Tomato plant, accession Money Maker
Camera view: bottom (45 deg); turntable rotation: 300 degrees
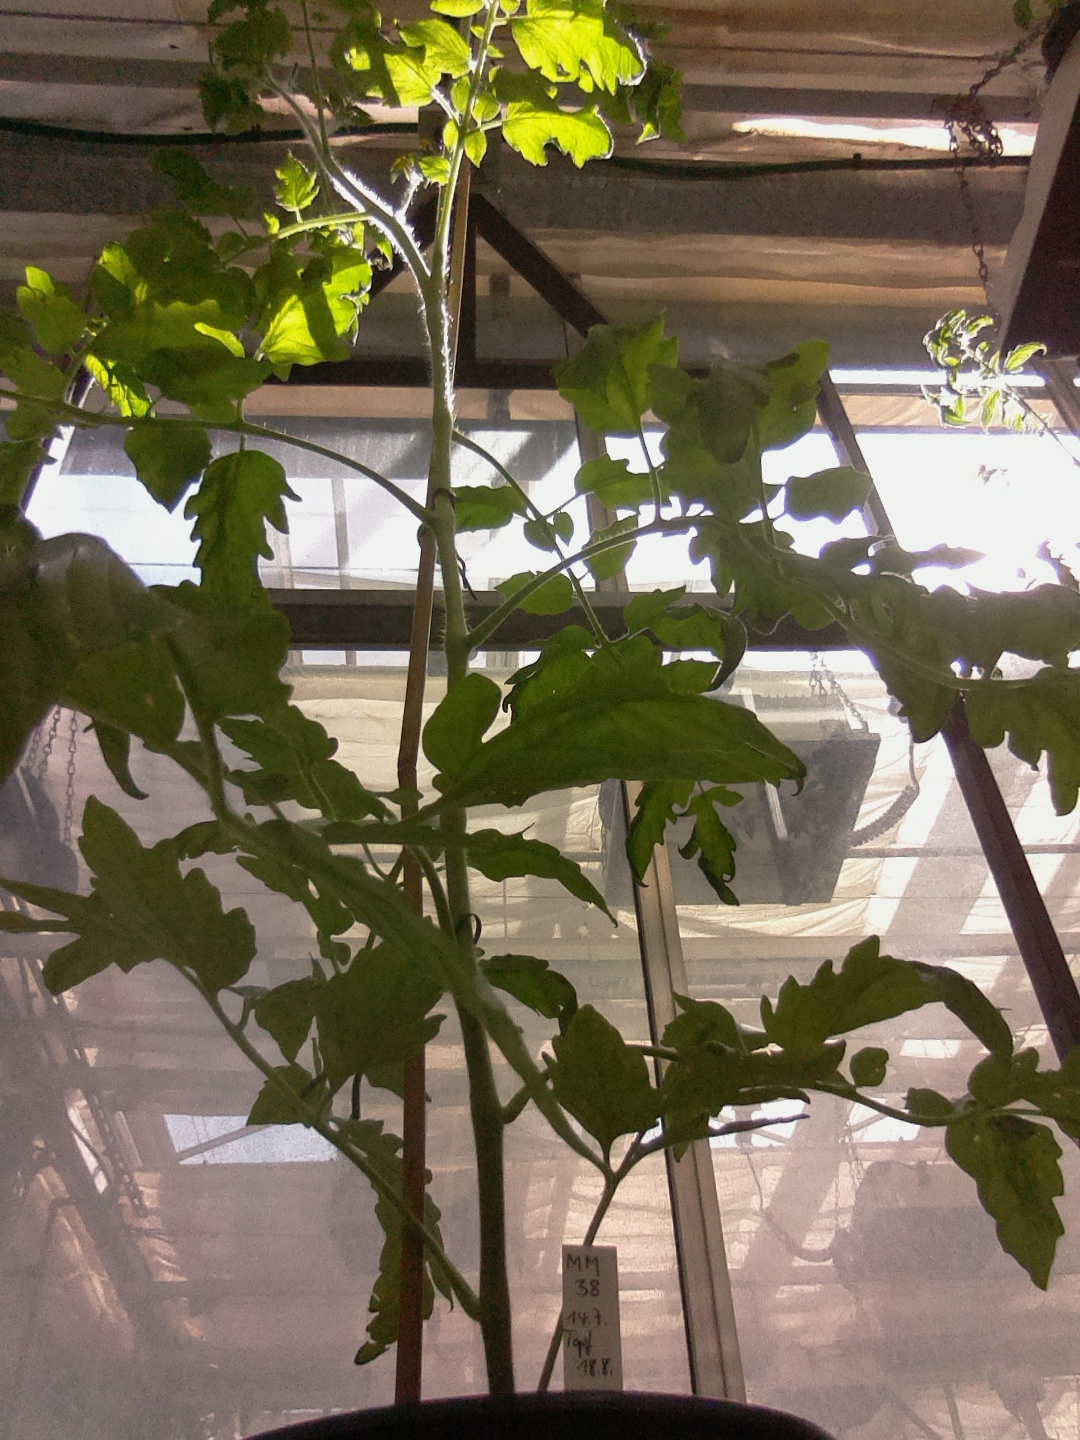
BBCH growth stage 62: 20%-30% of flowers open